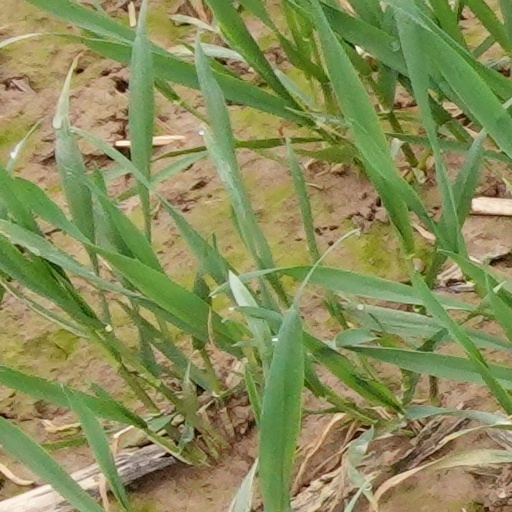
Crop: wheat